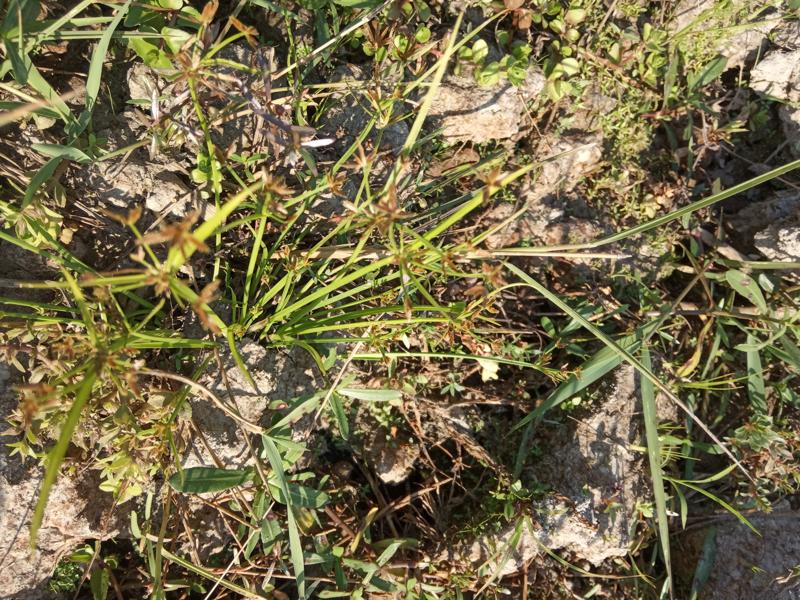
Weed species: Cyperus ochraceus